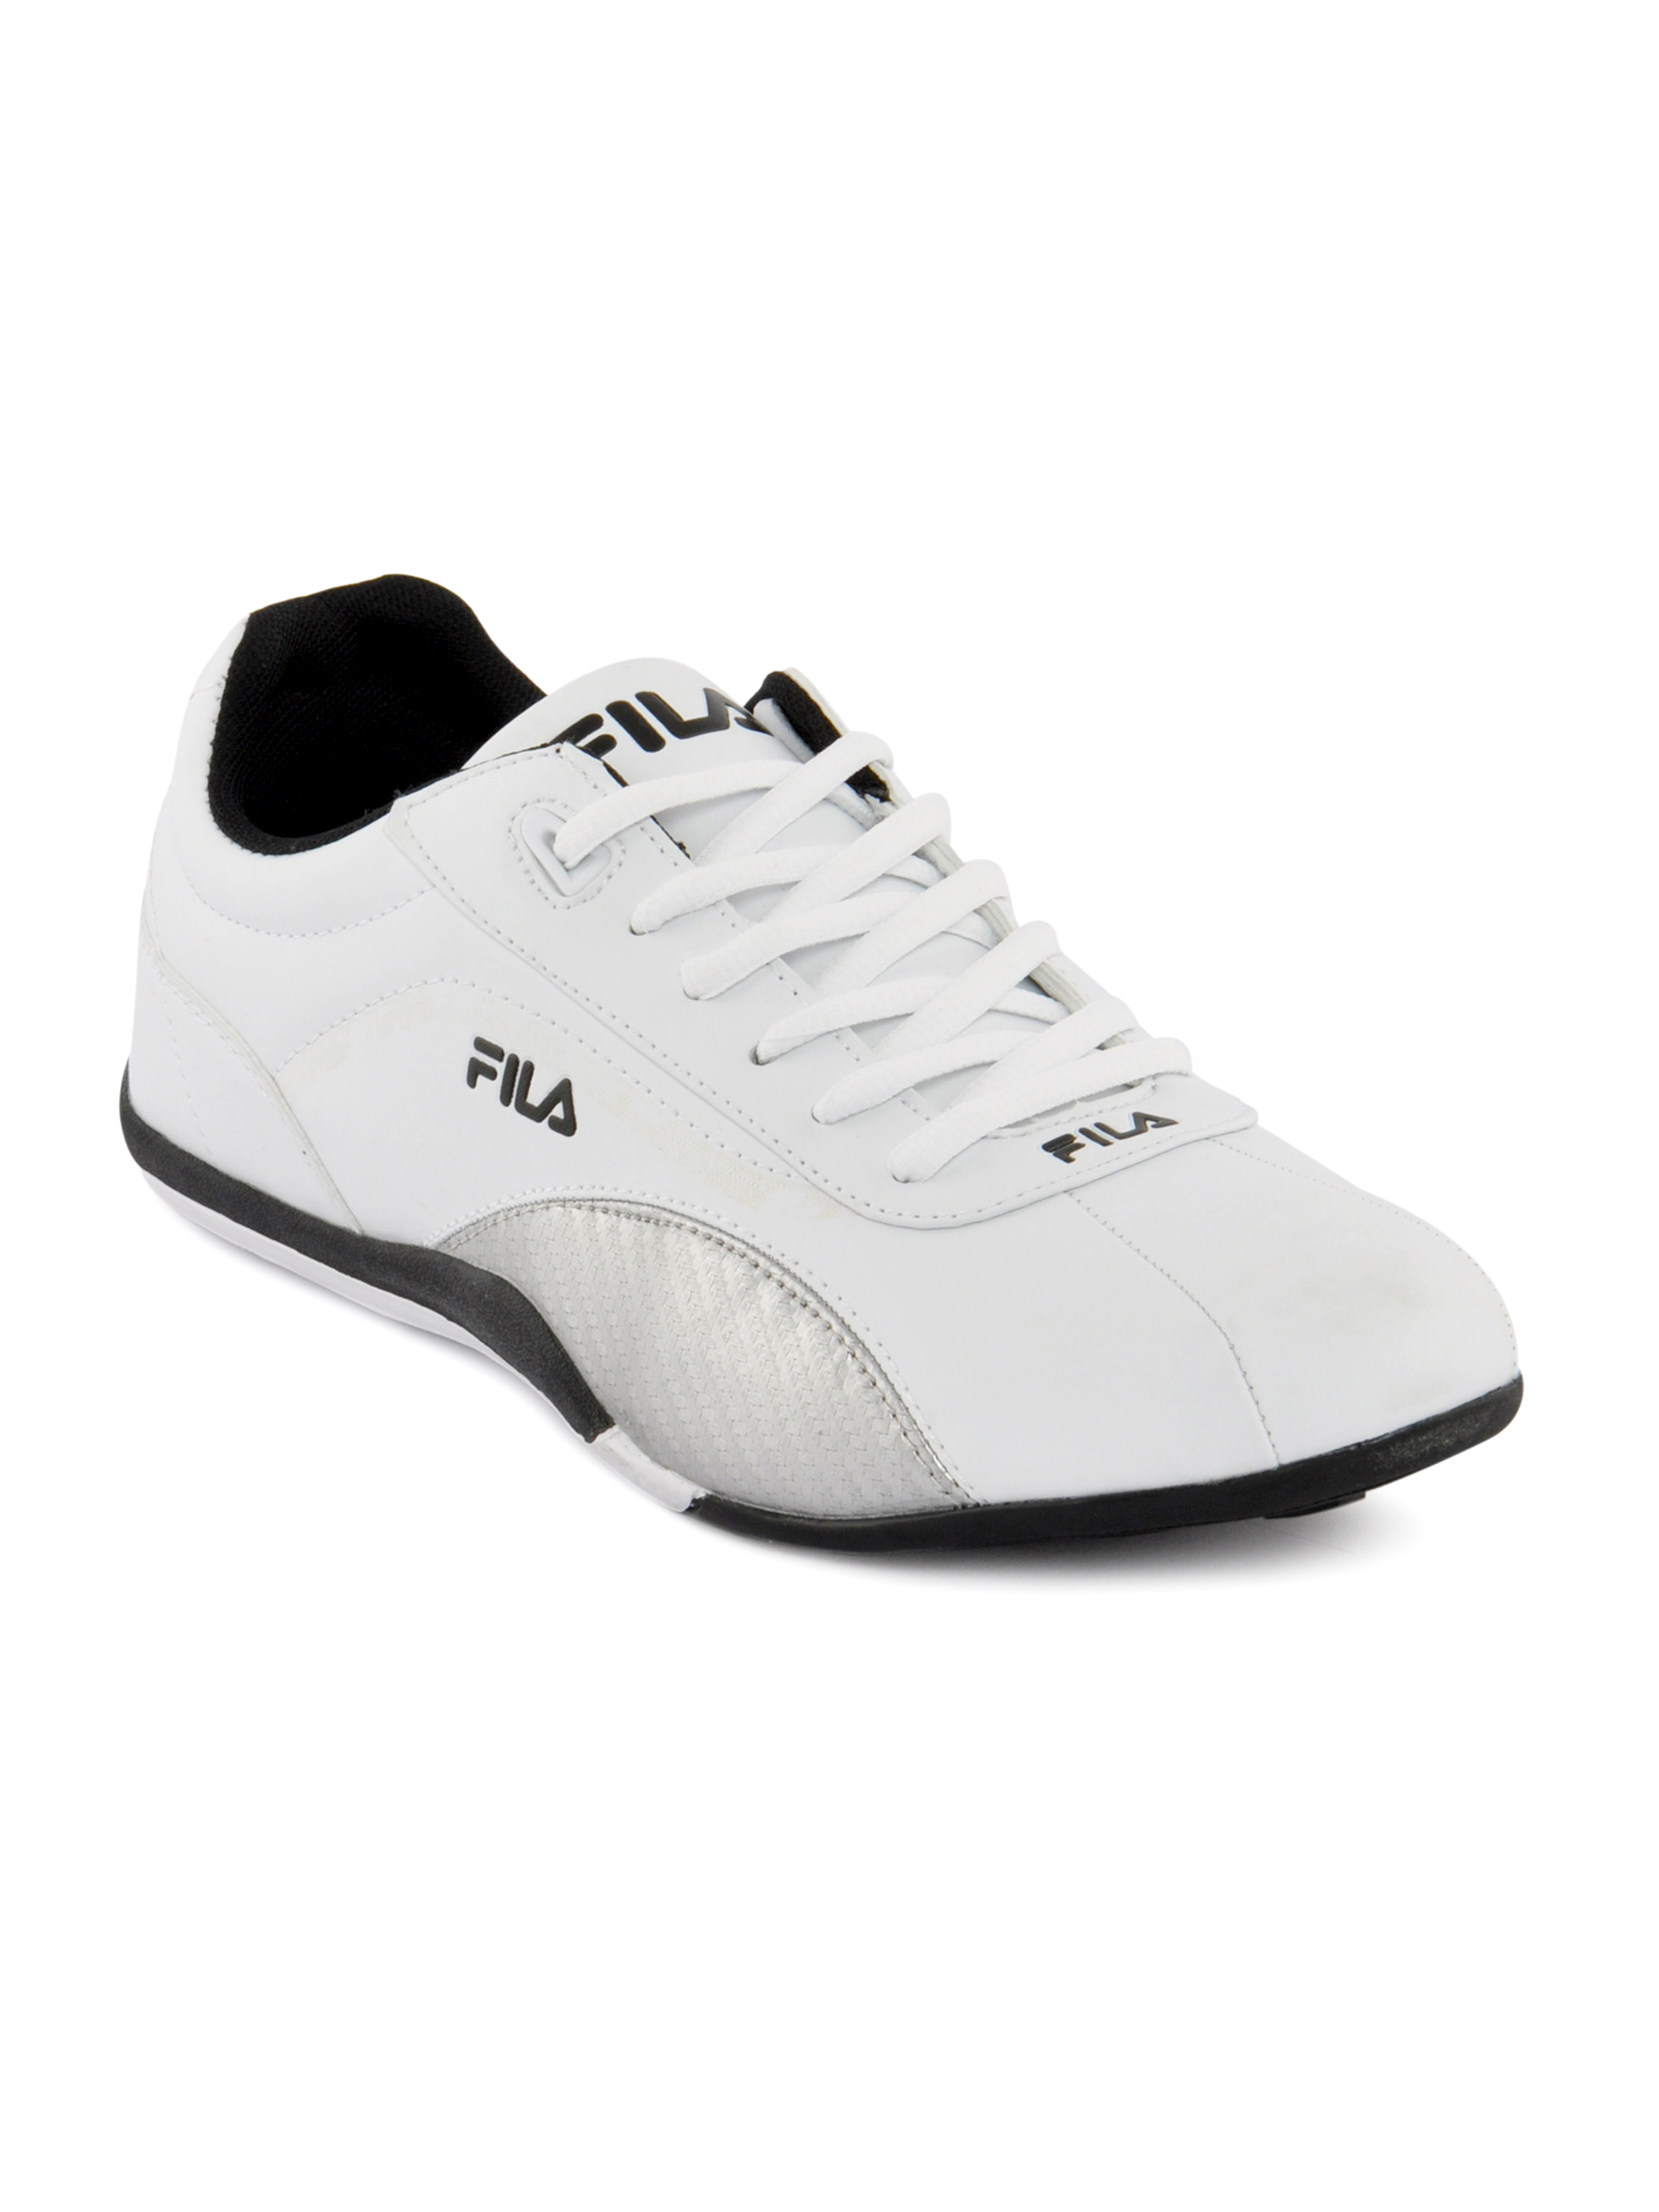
Fila Men Syncro White Shoes
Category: Footwear / Shoes / Casual Shoes
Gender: Men
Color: White
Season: Summer 2013
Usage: Casual